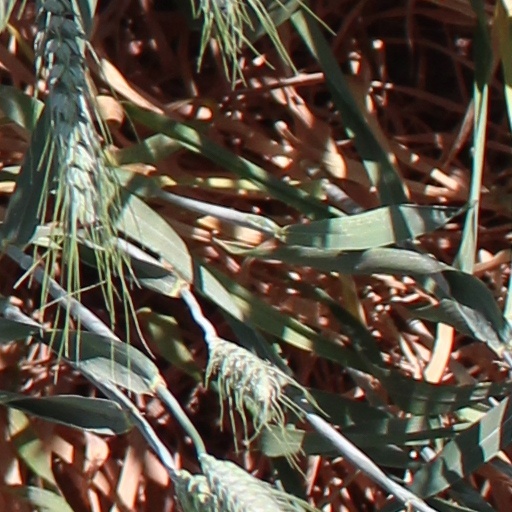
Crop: wheat